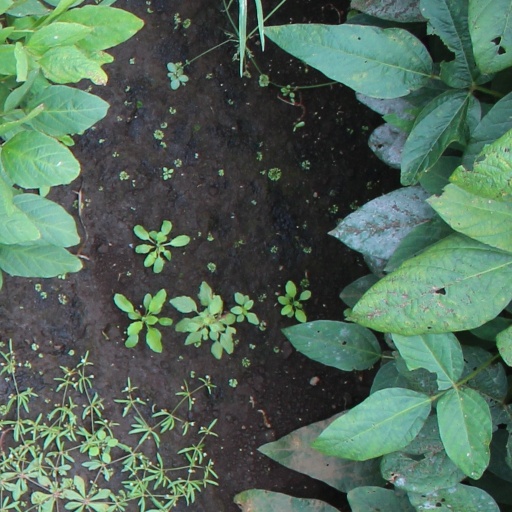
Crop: soybean